John Parker (Oswego County, New York)

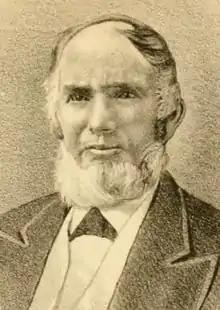
John Parker (1877)

John Parker (born December 27, 1810) was an American farmer and politician from New York.